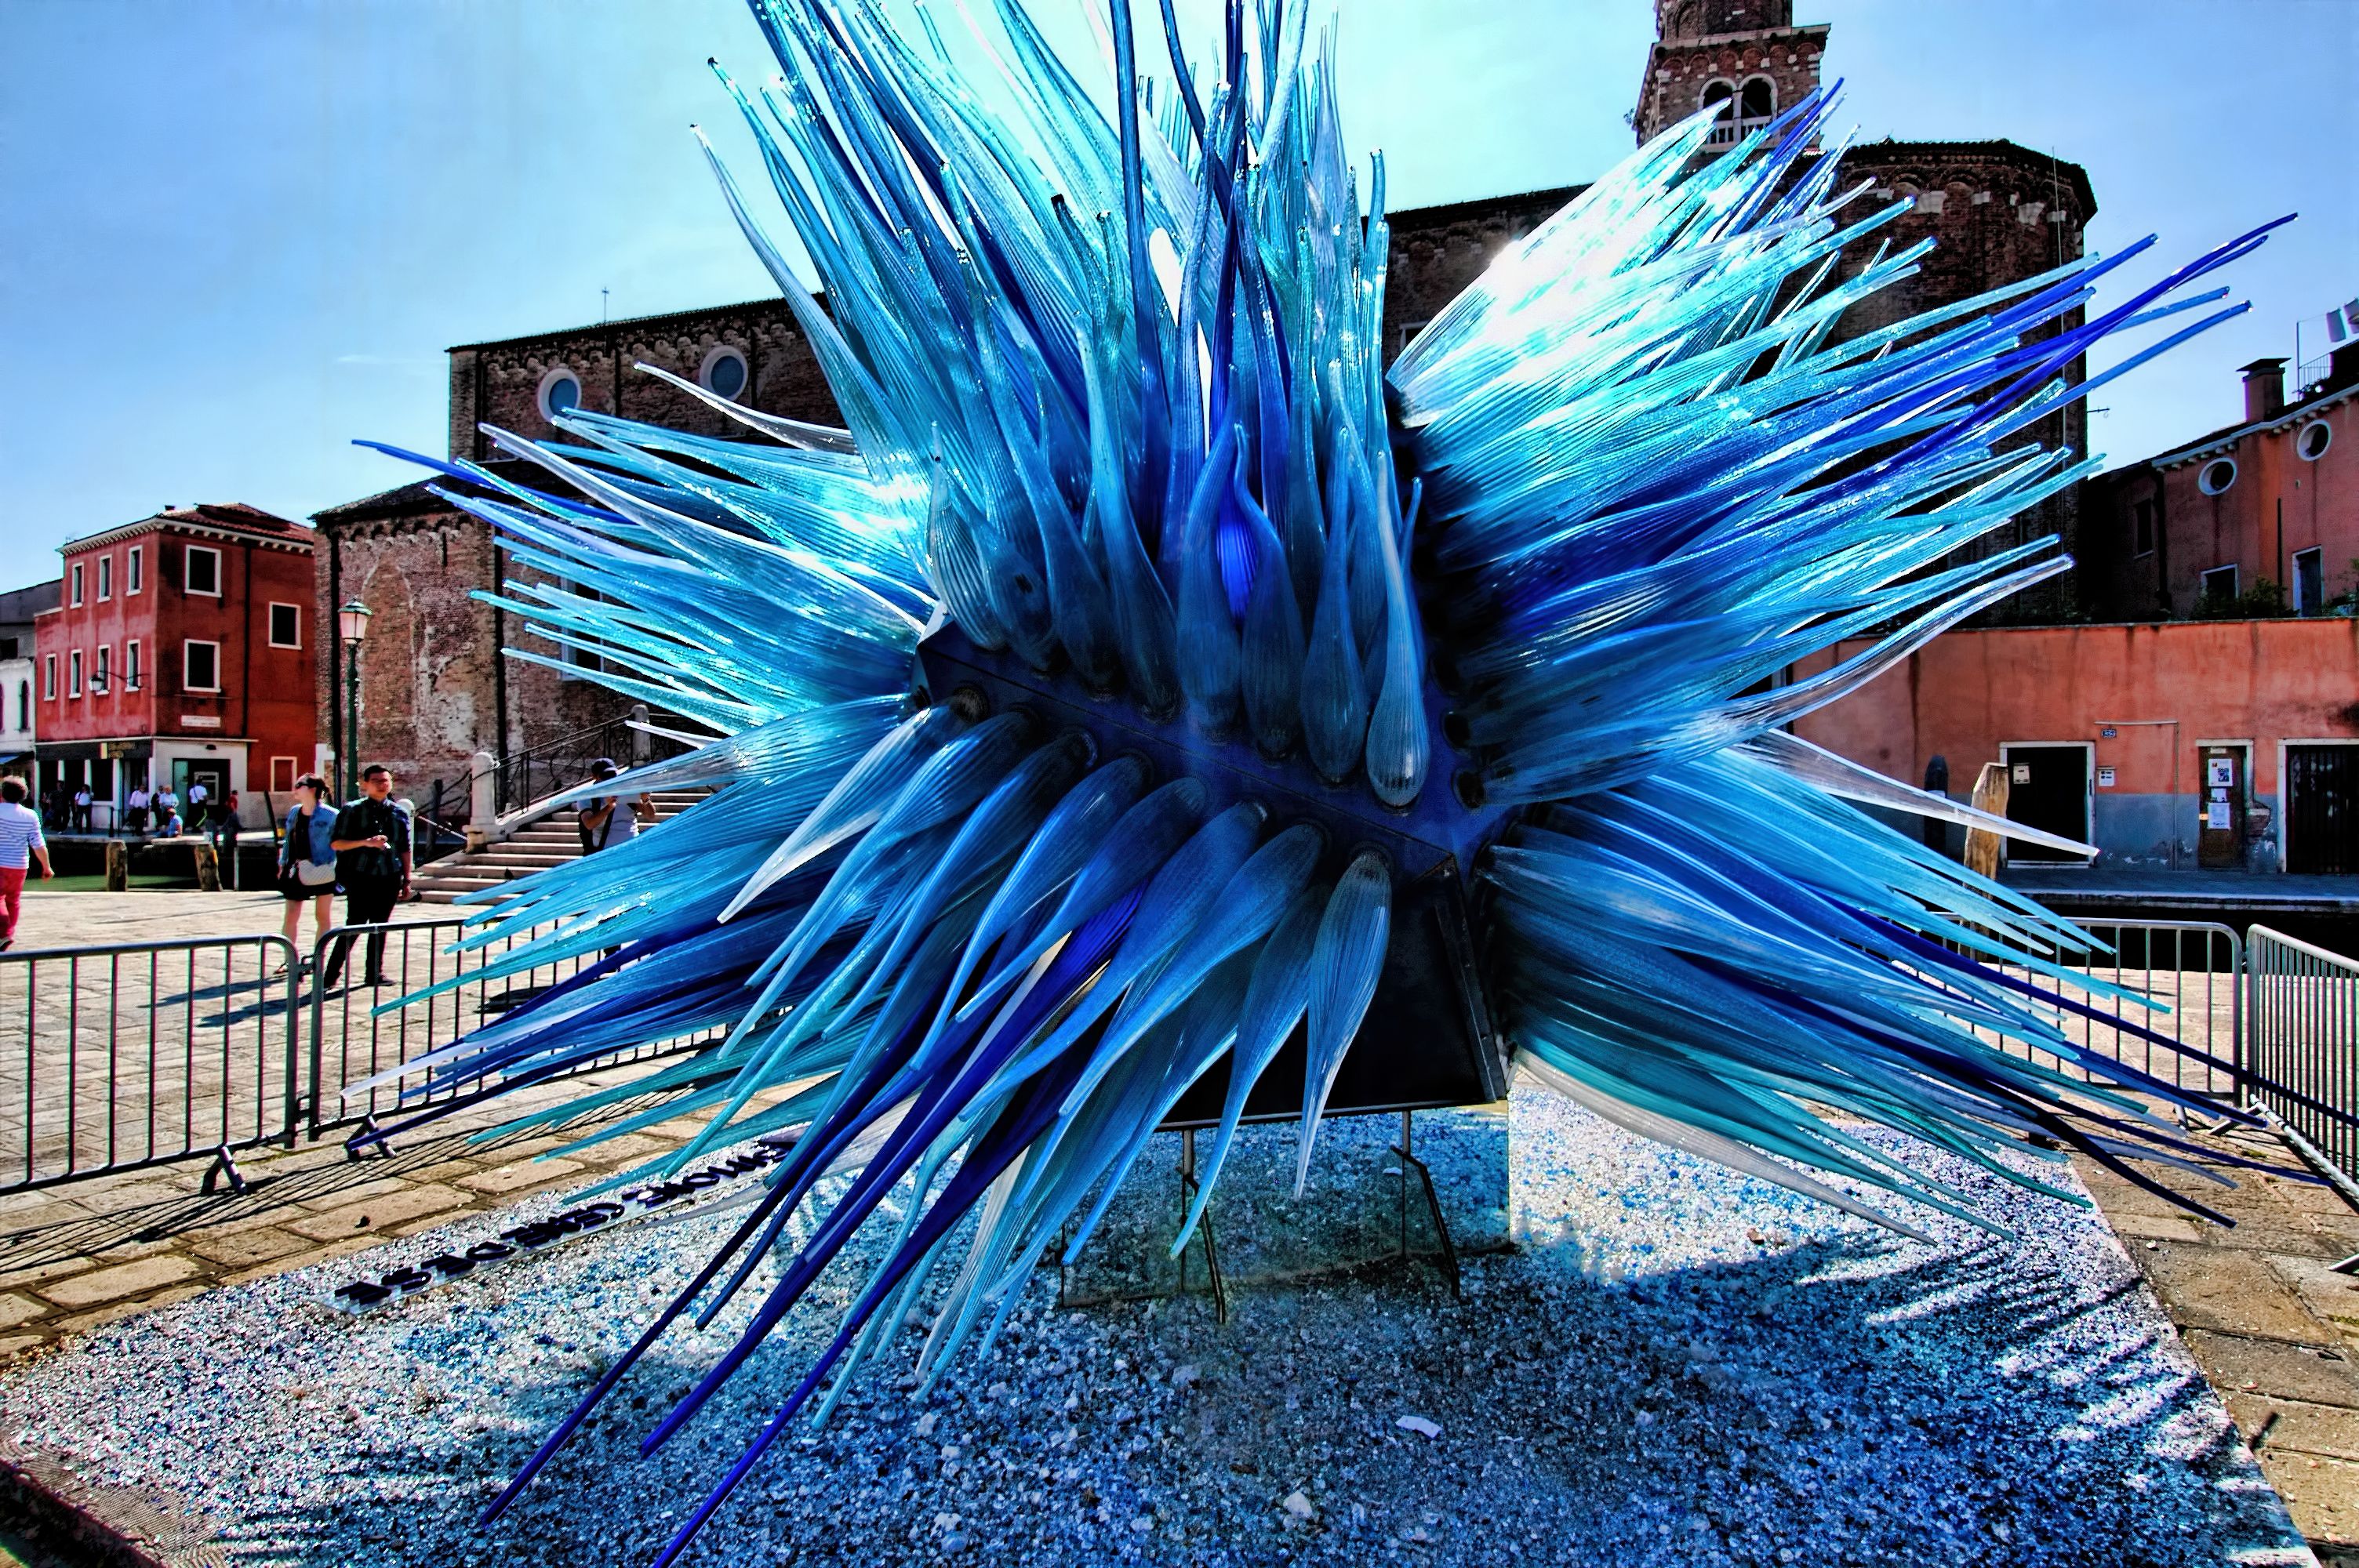
glass, color, italy, venice, blue, sculpture, art, venezia, murano, urban area